Inspiration (1915 film)

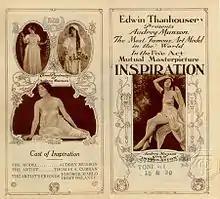
Promotional brochure

Inspiration is a 1915 American silent drama film directed by George Foster Platt and written by Virginia Tyler Hudson and starring Audrey Munson, an artist's model known at the time for posing for several statues in New York City and the 1915 San Francisco Panama–Pacific International Exposition. It is believed to be one of the first non-pornographic American films to feature full nudity, with Munson frequently appearing naked as a sculptor's model. On its reissue in 1918, the film was renamed as The Perfect Model.